107% rule

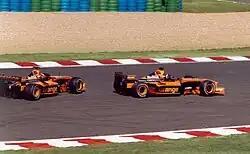
The Arrows team deliberately failed to qualify for the 2002 French Grand Prix due to financial problems.

The 107% rule also came into effect during the season. At the first round of the championship, the Australian Grand Prix, Takuma Sato crashed heavily during free practice and had to use the Jordan team's spare car for qualifying, only for the replacement to stop with a gearbox problem without setting a time. By the time his teammate, Fisichella, did his first run and handed over his own chassis, it had begun to rain, leaving Sato with no chance of making the required time. However, he was allowed to start the race as in the case of previous cases affected by changeable weather conditions. Minardi driver Alex Yoong failed to qualify for the San Marino, British, and German Grands Prix under the conditions of the rule, a turn of events which led to his replacement by Anthony Davidson for two races. At the French Grand Prix, the Arrows team was running out of money and made a token appearance during the qualifying session to avoid FIA-imposed fines for missing rounds of the championship; drivers Heinz-Harald Frentzen and Bernoldi failed to lap within the required time. Frentzen subsequently left the circuit with ten minutes of the session still remaining, making the team's ploy obvious. Fisichella also failed to qualify as he did not set a time during this session, although this was the result of his withdrawal from the event following a heavy crash during free practice.